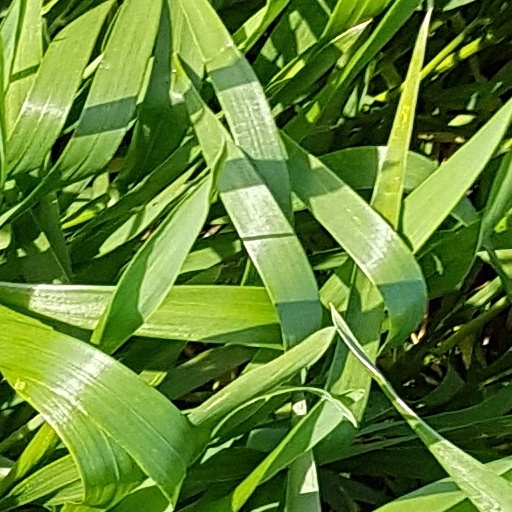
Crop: wheat